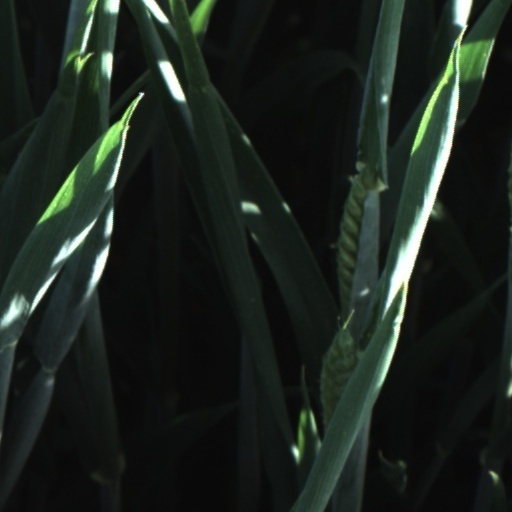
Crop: wheat